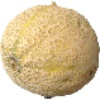
Label: Cantaloupe 2